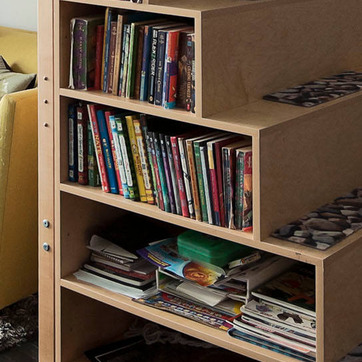
Material: paper